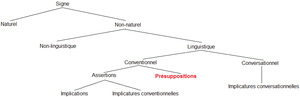
L'arbre décrit schématique les types d'inférences, en partant du signe. Le signe peut être naturel ou non naturel
"En linguistique la présupposition est un type d'inférence pragmatique, c'est-à-dire une information qu'on peut tirer d'un énoncé. Une personne présuppose une information lorsqu'elle tient une information pour acquise. Par exemple, dans la phrase ""Mon amie a arrêté de fumer"", on présuppose que l'amie a fumé par le passé; cette information est tenue pour acquise et n'a pas besoin d'être explicitée.